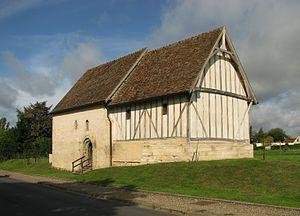
La léproserie Saint-Lazare est une ancienne léproserie datant du XIIIᵉ siècle située à Gisors, dans le département de l'Eure en région Normandie. Il n'en subsiste aujourd'hui que la chapelle Saint-Luc, édifice qui fait l'objet d'un classement au titre des Monuments historiques depuis le 16 octobre 1992, et un corps de ferme privé, situé en face de la chapelle.
Fondation d'une maison-Dieu à Briis, dans l'actuel département de l'Essonne, par Jean de Briis, seigneur du lieu, et par Avelyne, sa femme.
Gisors est une commune française située dans le département de l'Eure, en région Normandie.